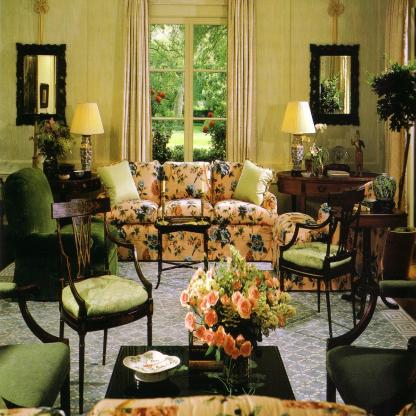
Scene: Indoor